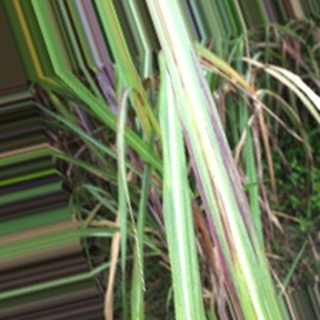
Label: sugarcane_bacterial_blight